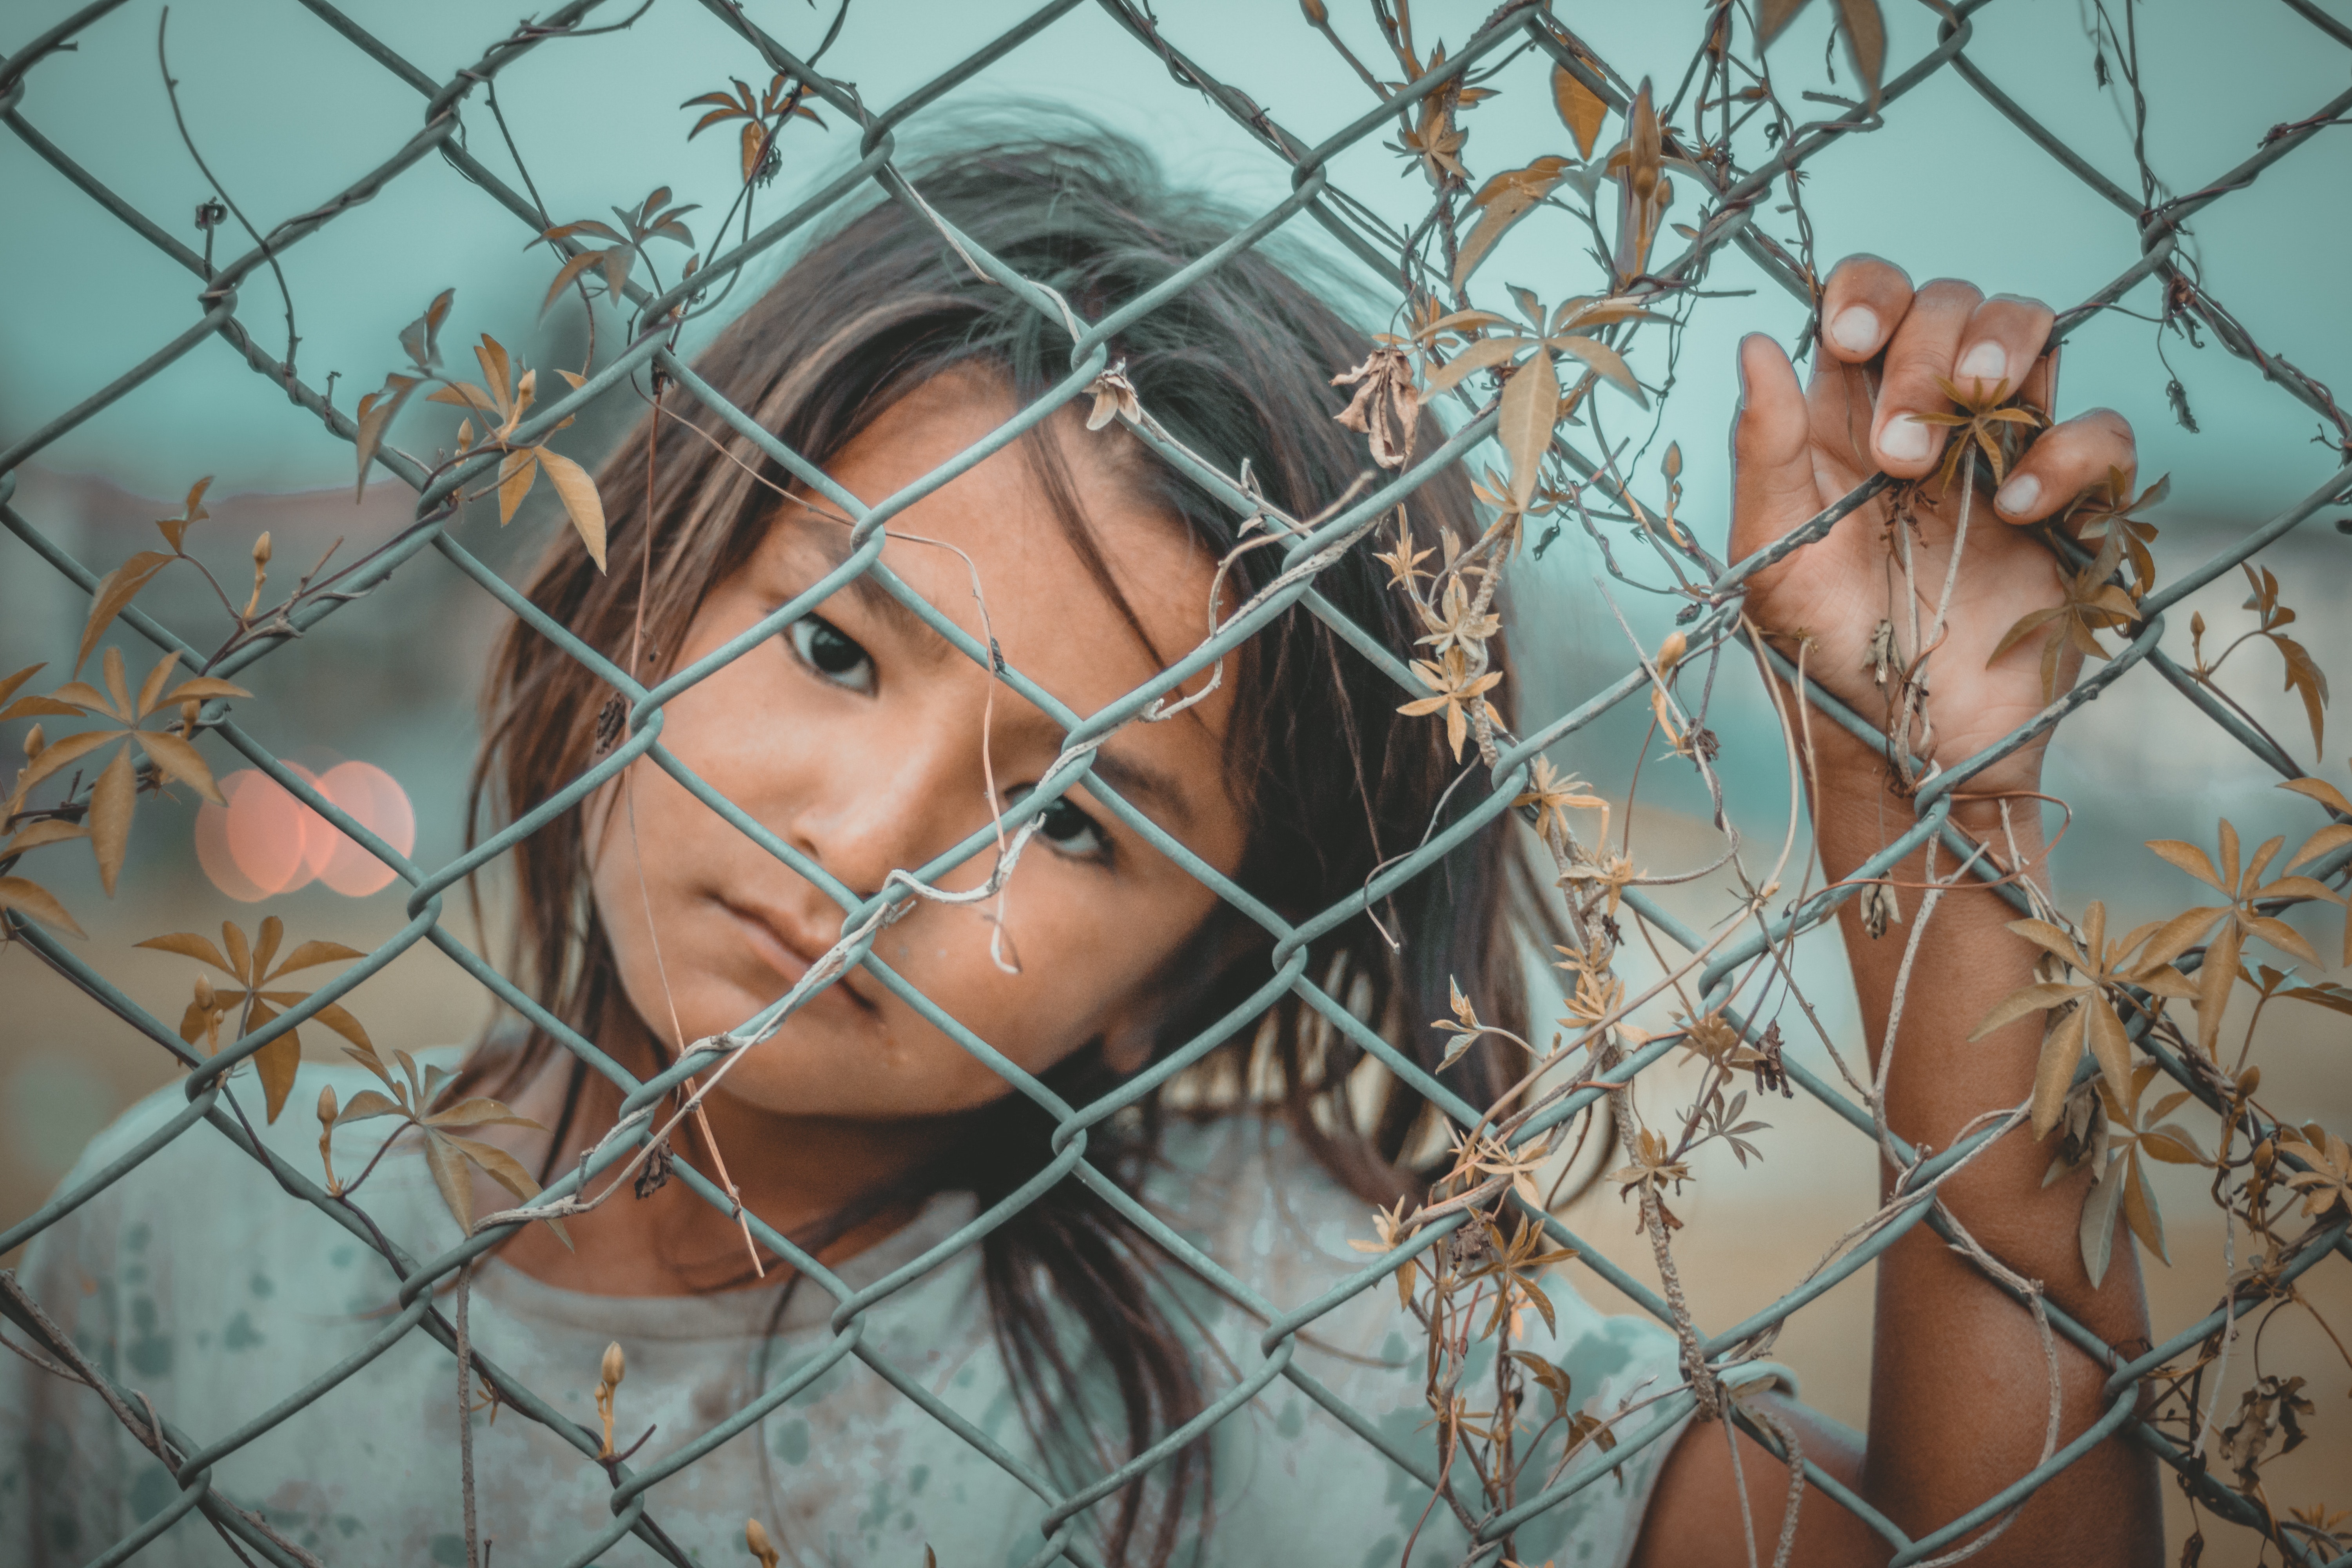
wire fencing, chain link fencing, eye, fence, photography, net